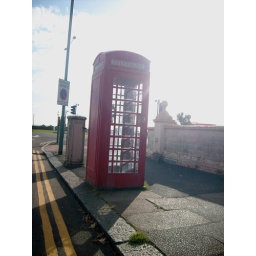
photo of a telephone box in hove. Down on the front.